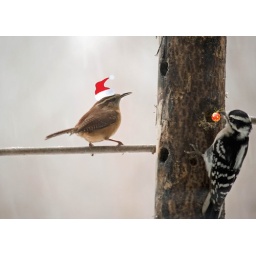
A little wren and a female downy woodpecker share the peanut butter suet and Christmas cheer in the thick of the snow.